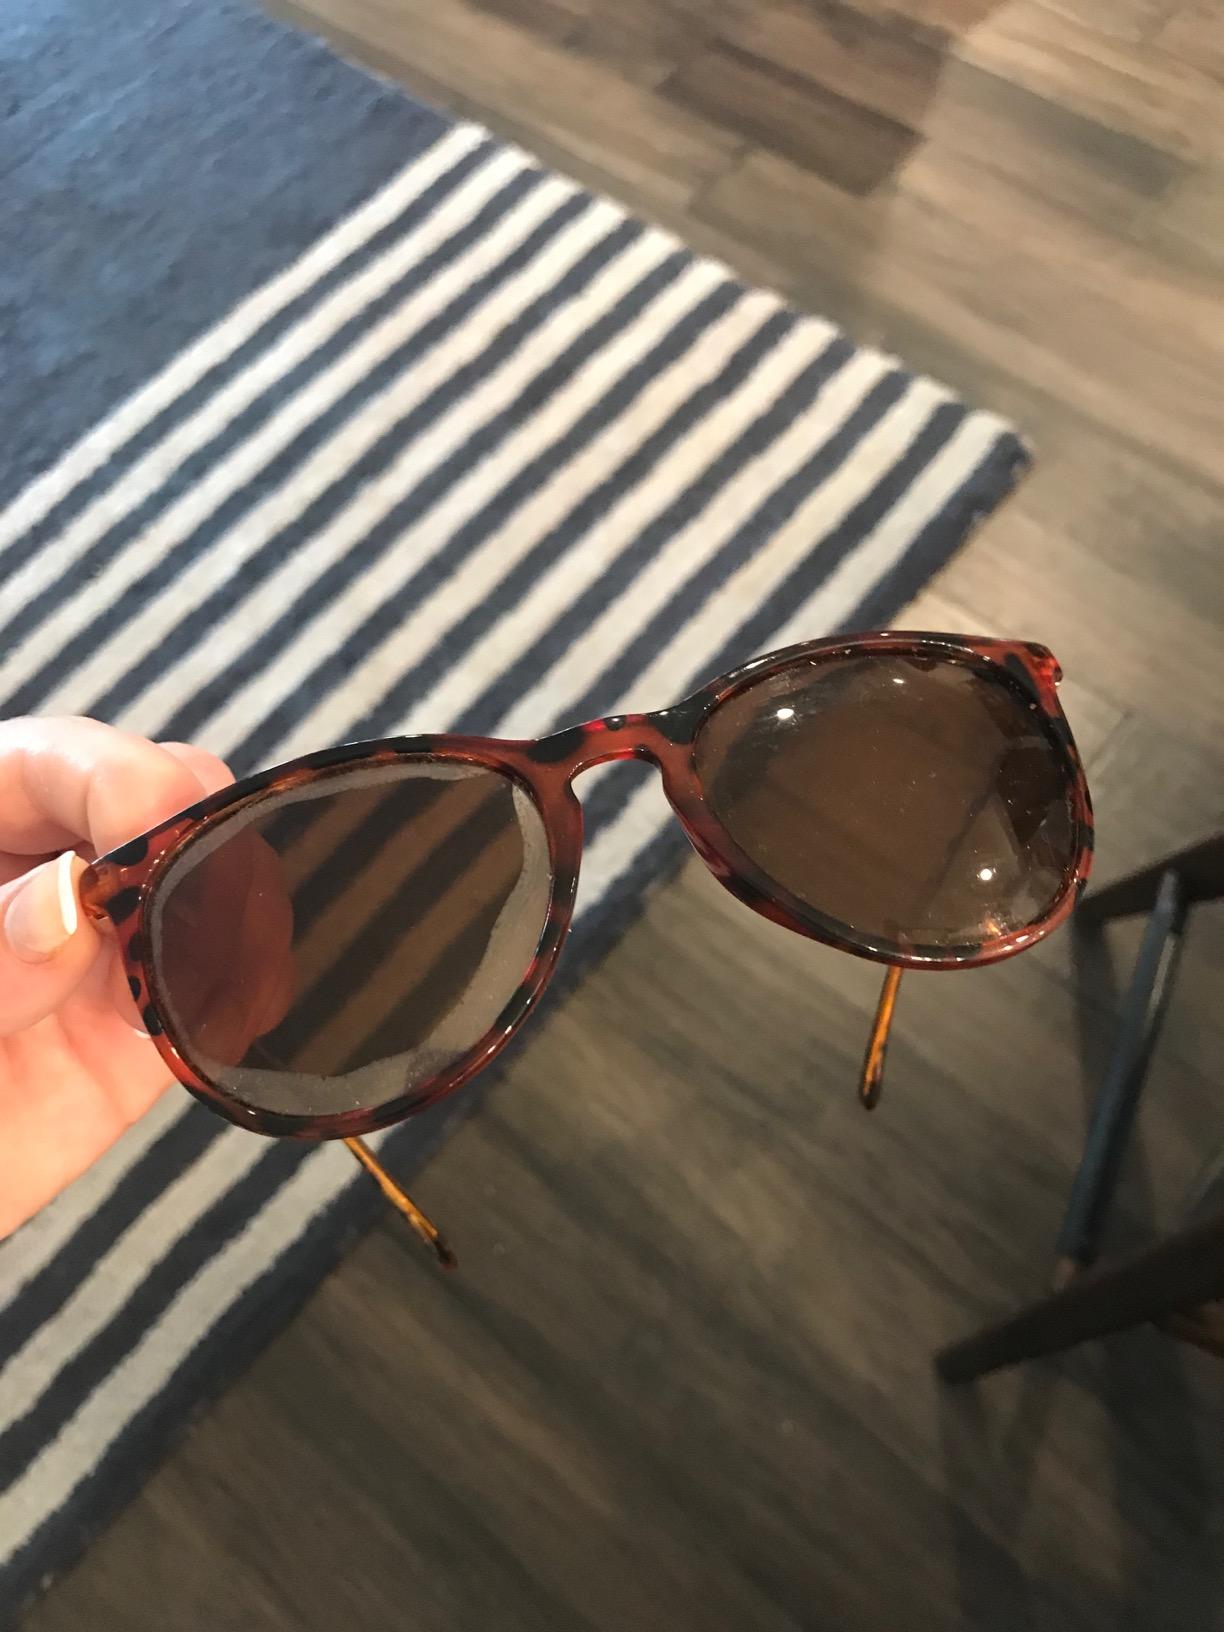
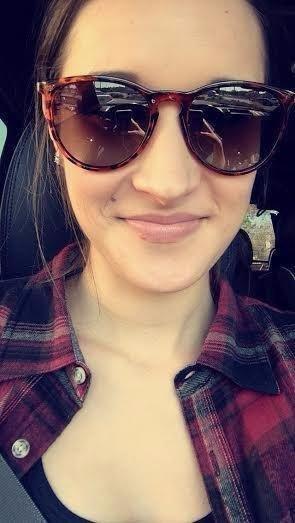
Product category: accessories_sunglasses
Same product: yes